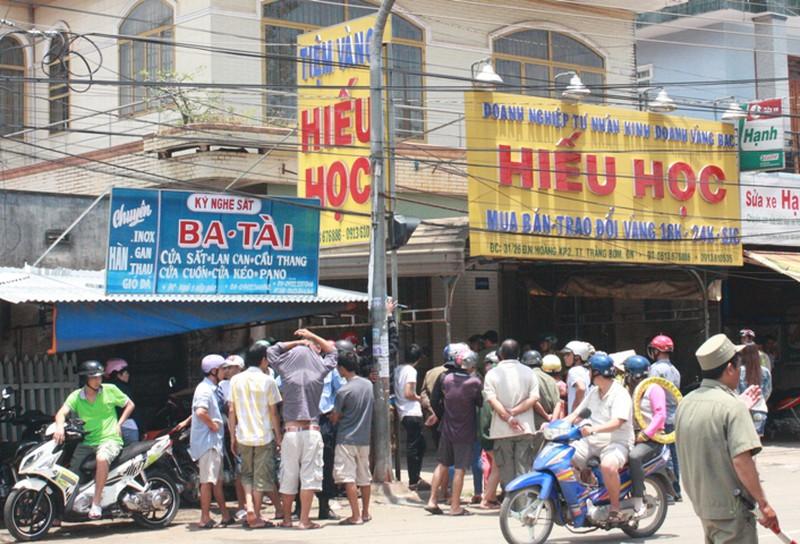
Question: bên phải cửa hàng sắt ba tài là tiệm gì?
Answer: tiệm vàng hiếu học